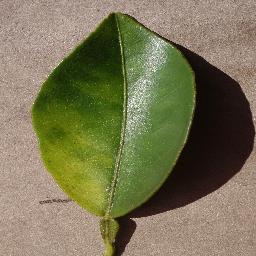
Label: Orange___Haunglongbing_(Citrus_greening)